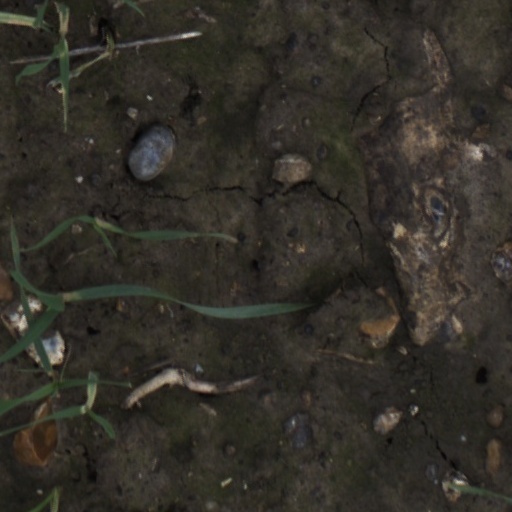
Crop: wheat